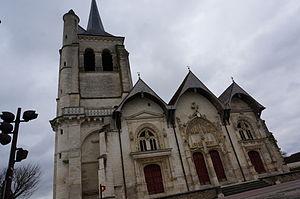
vue de l'Église Saint-Luc de La Chapelle-Saint-Luc .
La Chapelle-Saint-Luc est une commune française située dans le département de l'Aube en région Grand Est. Elle fait partie de Troyes Champagne Métropole. Ses habitants sont appelés les Chapelains et Chapelaines. Elle est 3ᵉ plus grande ville de l'Aube par sa population.